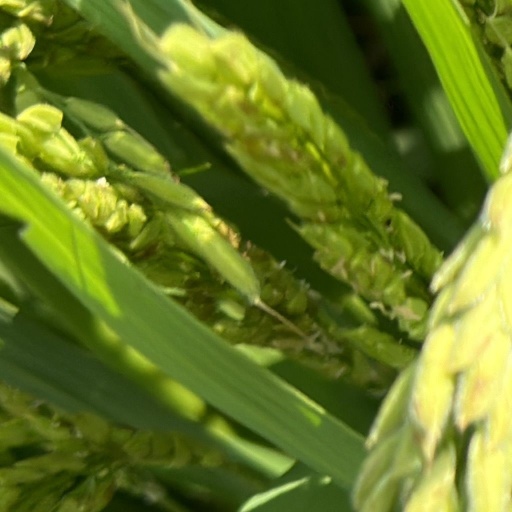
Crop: rice